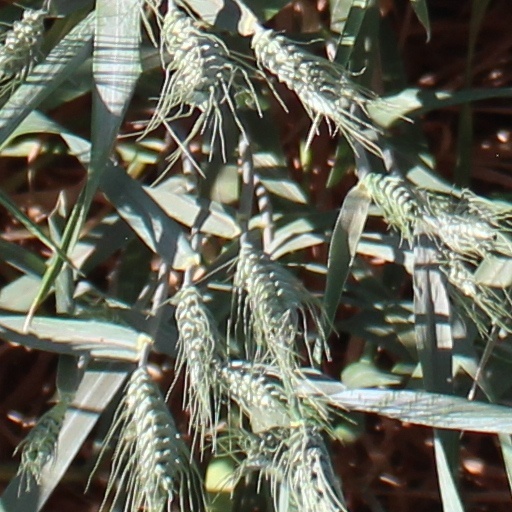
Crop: wheat